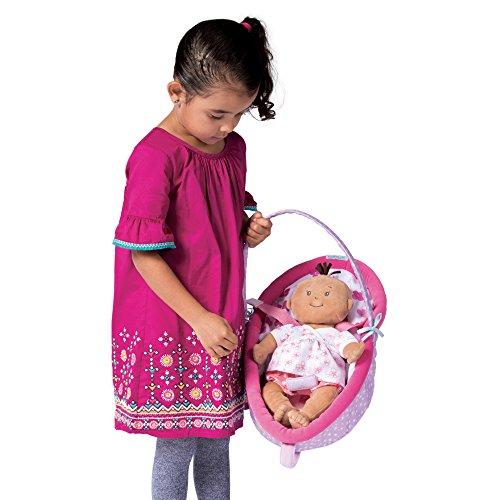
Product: Manhattan Toy Baby Stella Cute Comfort Car Seat Baby Doll Accessory for 12" and 15" Soft Dolls
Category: Toys & Games | Dolls & Accessories | Dolls
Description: Comfortably fits any of the 12" Wee Baby Stella or 15" Baby Stella dolls.
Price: $24.99
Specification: ProductDimensions:17x11x7inches|ItemWeight:10.4ounces|ShippingWeight:10.4ounces(Viewshippingratesandpolicies)|DomesticShipping:ItemcanbeshippedwithinU.S.|InternationalShipping:ThisitemcanbeshippedtoselectcountriesoutsideoftheU.S.LearnMore|ASIN:B003XRB42K|Itemmodelnumber:144600|Manufacturerrecommendedage:12months-15years